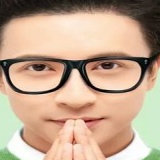
ca sĩ Tiết Chi Khiêm